TSS Stefan Batory

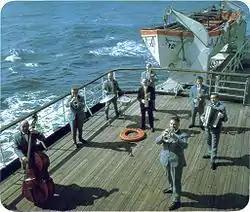
"Stefan Batory"s orchestra conducted by Bronisław Dyszkiewicz

What gave a unique atmosphere during Polish transatlantic cruises were the orchestras. The orchestras, for many years associated with "Stefan Batory", were directed by Czesław Słabolepszy, Paweł Laskowski, Janusz Popławski and Bronisław Dyszkiewicz. From 1969, passengers were entertained by two orchestras – an octet playing mid-morning symphonic concerts and evening balls in a large ballroom and a quartet, which played to guests in the afternoon (English tea time). The smaller band played during dinner and evening dance in a small salon (from 9.00 pm till 2.00 am). There were two notable orchestras on the "Stefan Batory": guitarist Jerzy Kowalewski' band and a well-known group from Katowice under the direction of saxophonist/clarinettist Bronisław Dyszkiewicz. Another prominent musician playing on "Batory", and later "Stefan Batory", was Alojzy Musiał, a star of Polish jazz music in the 1950s and 1960s.